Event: Nepal Earthquake
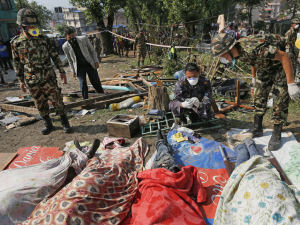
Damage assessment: damage